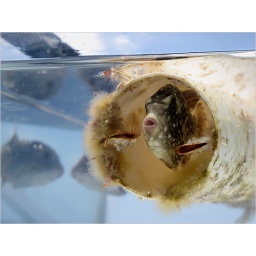
Spotted gray trigger fish living in caulking tube